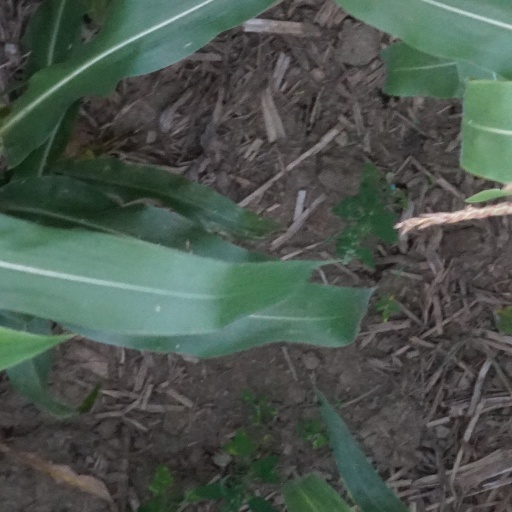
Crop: maize; corn